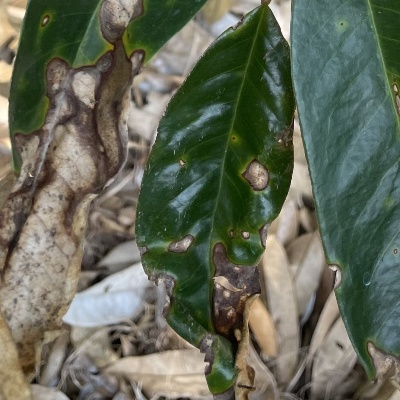
Label: Leaf_Phomopsis